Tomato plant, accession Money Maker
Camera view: horizontal (90 deg, fisheye); turntable rotation: 240 degrees
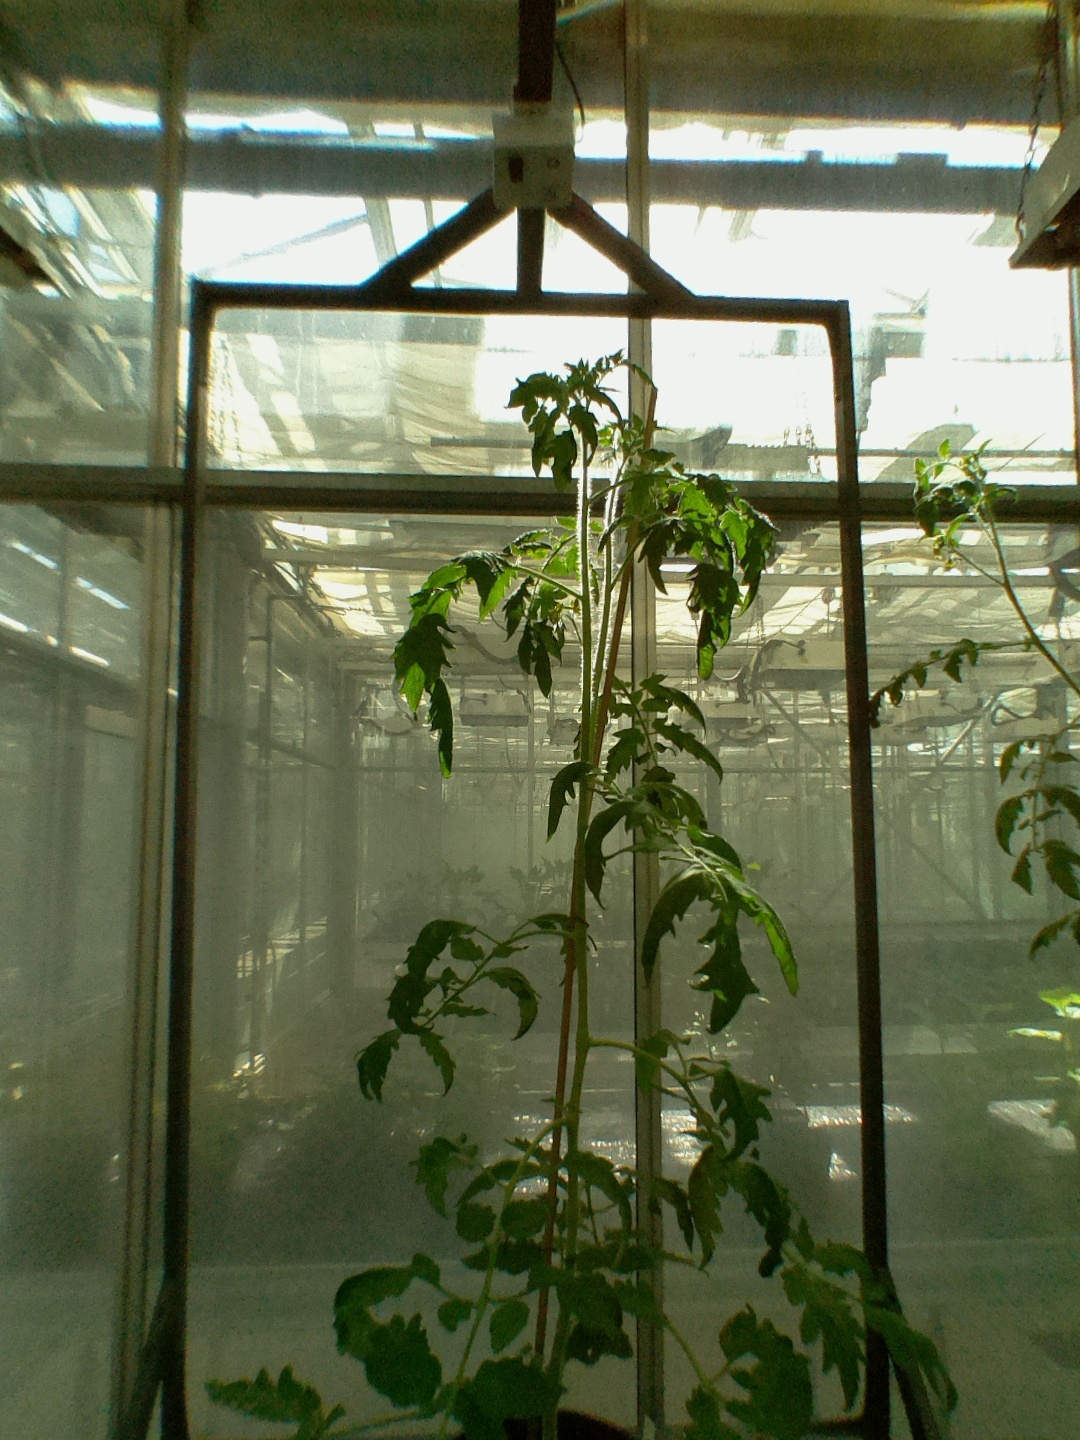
BBCH growth stage 63: 30%-40% of flowers open